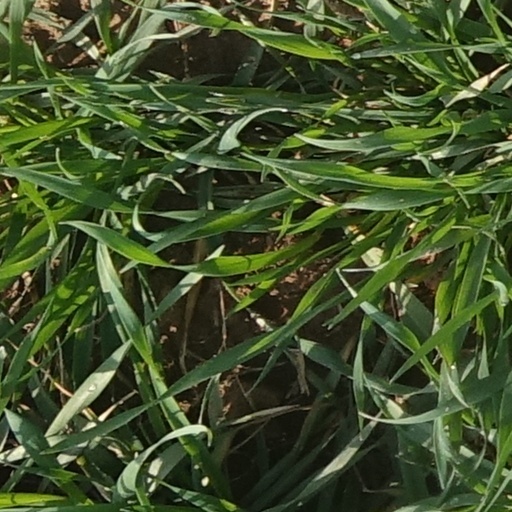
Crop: wheat